Bouzegza Mountain

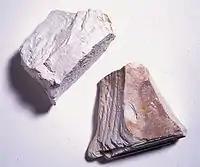
Kaolinite

Around the foot of Bouzegza mountain, there are several quarries specializing in the extraction of: